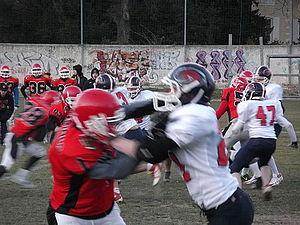
Domaine sportif la Souvine à Montfavet, Avignon (84). Warriors Avignon (en rouge) vs Hurricanes Montpellier (en blanc), championnat U17.
Avignon est une ville de France impliquée dans de nombreuses disciplines sportives. Le doyen des clubs de la cité des Papes est le Sporting olympique avignonnais XIII fondé en 1916 en tant que club de rugby à XV avant de passer au rugby à XIII en 1944. Plusieurs clubs de la ville côtoient ou ont côtoyé l'Élite de leur sport, comme l'Athlétic Club Arles-Avignon et l'Avignon Football 84 en football, le Sporting olympique avignonnais XIII en rugby à XIII, l'ES Avignon en basket-ball ou l'Avignon Volley-Ball en volley-ball.